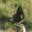
Label: bird